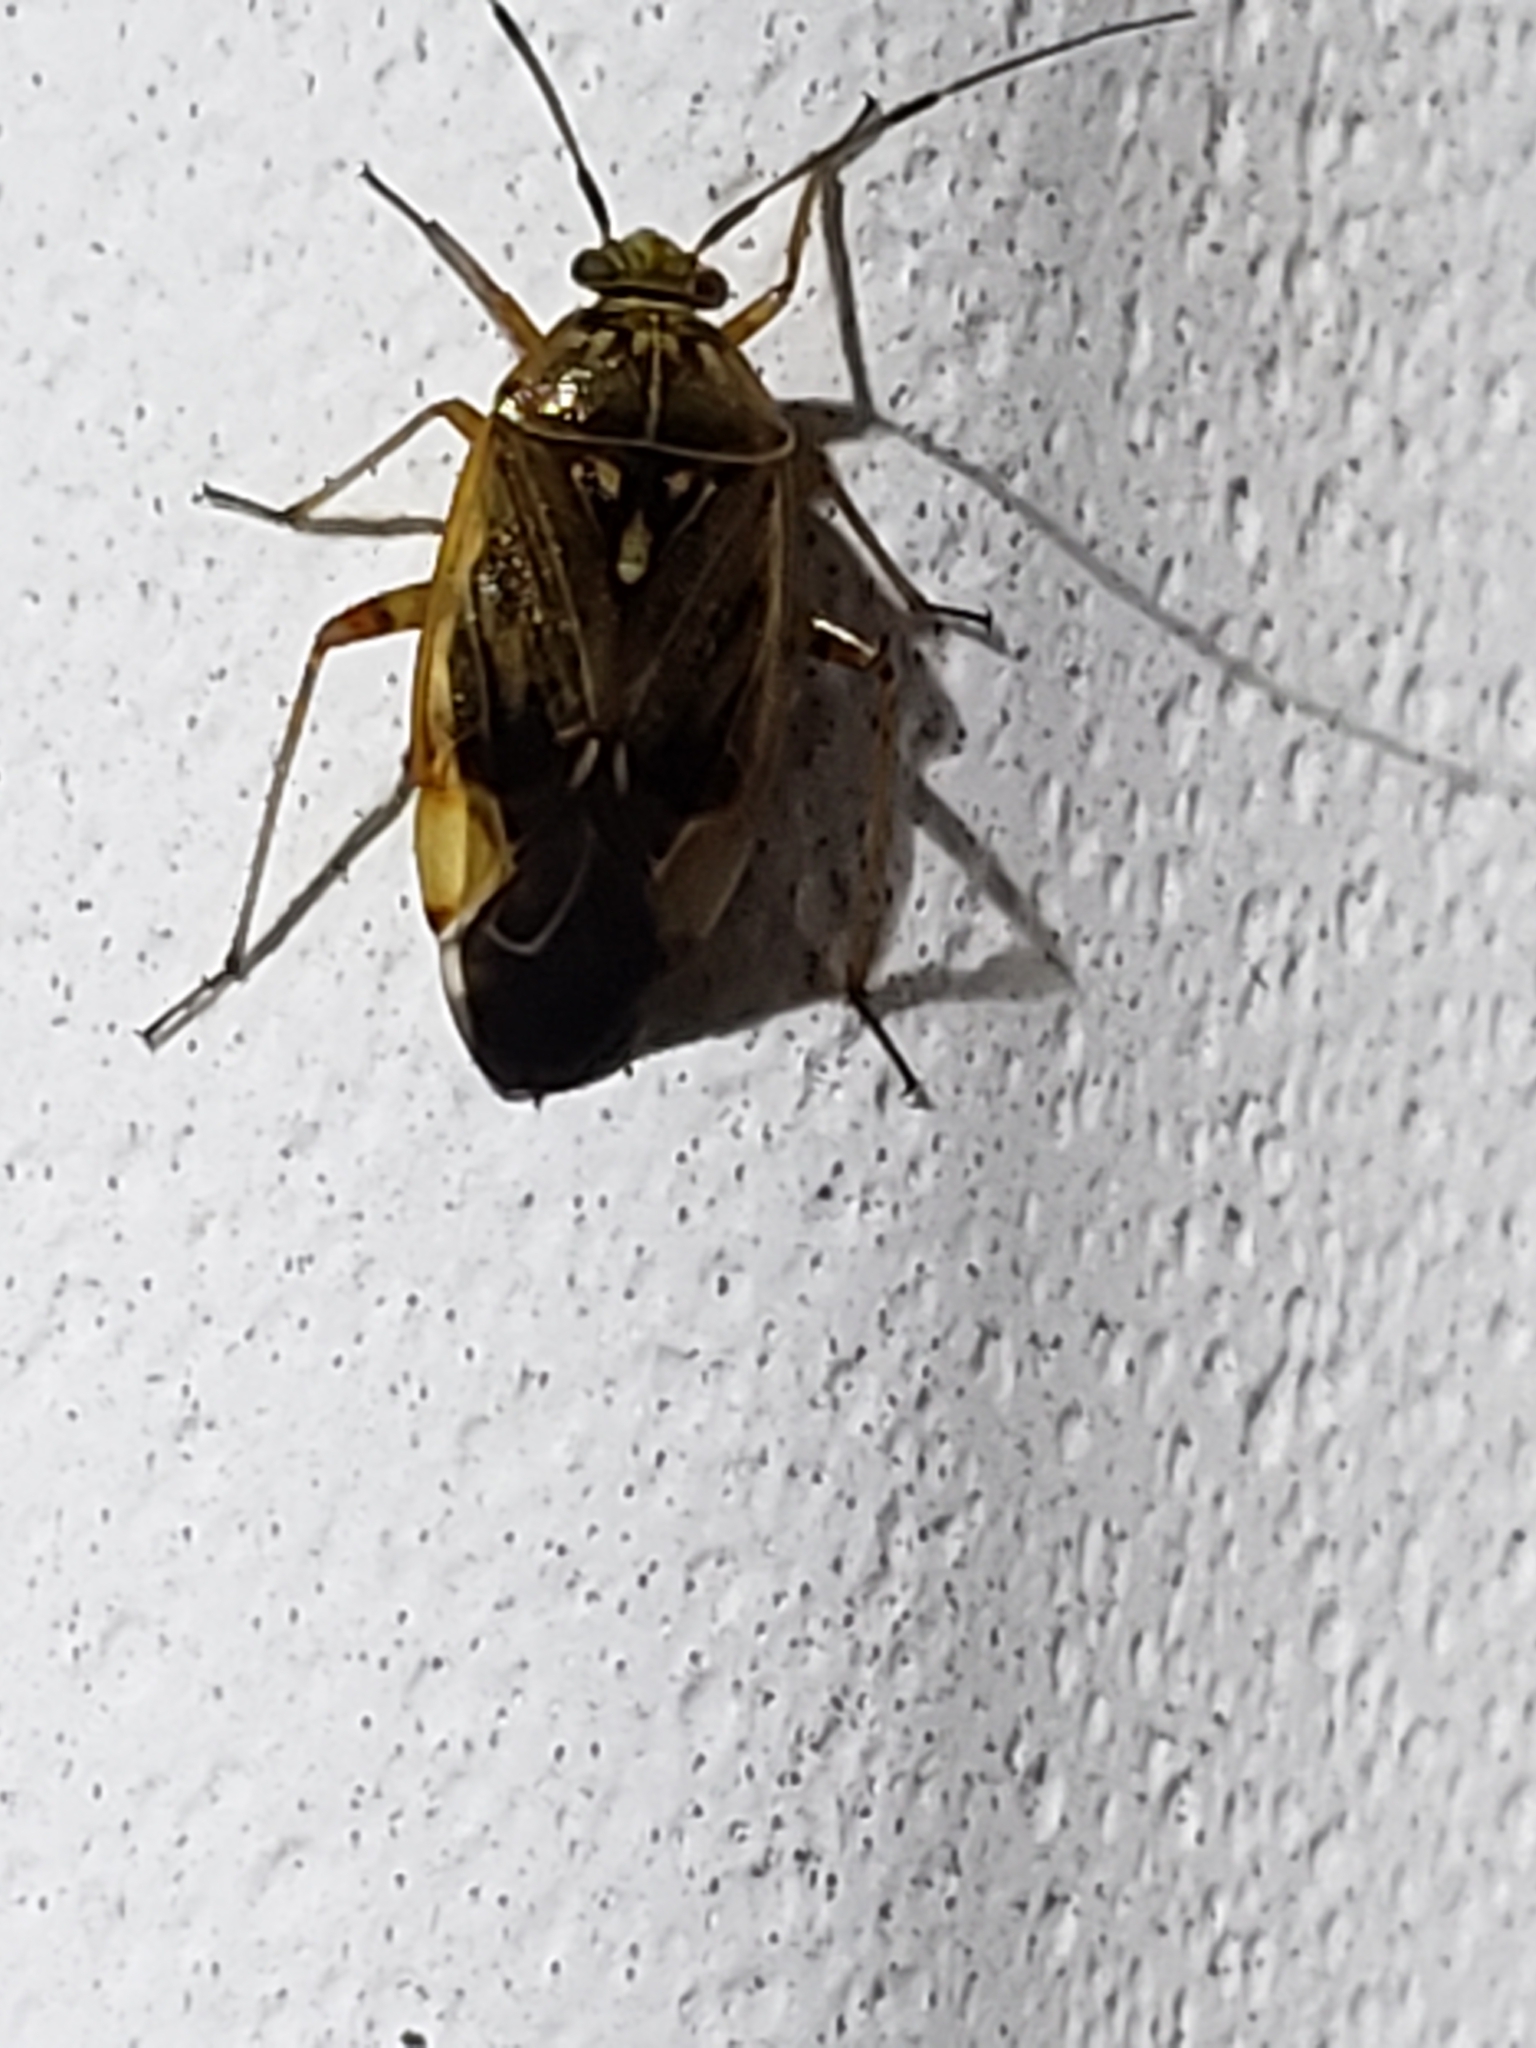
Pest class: lygus_bug